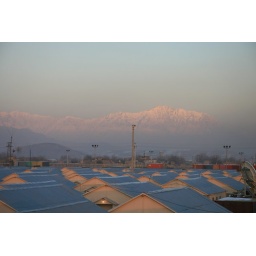
A view of the mountains from my special photography spot above some of the buildings here.